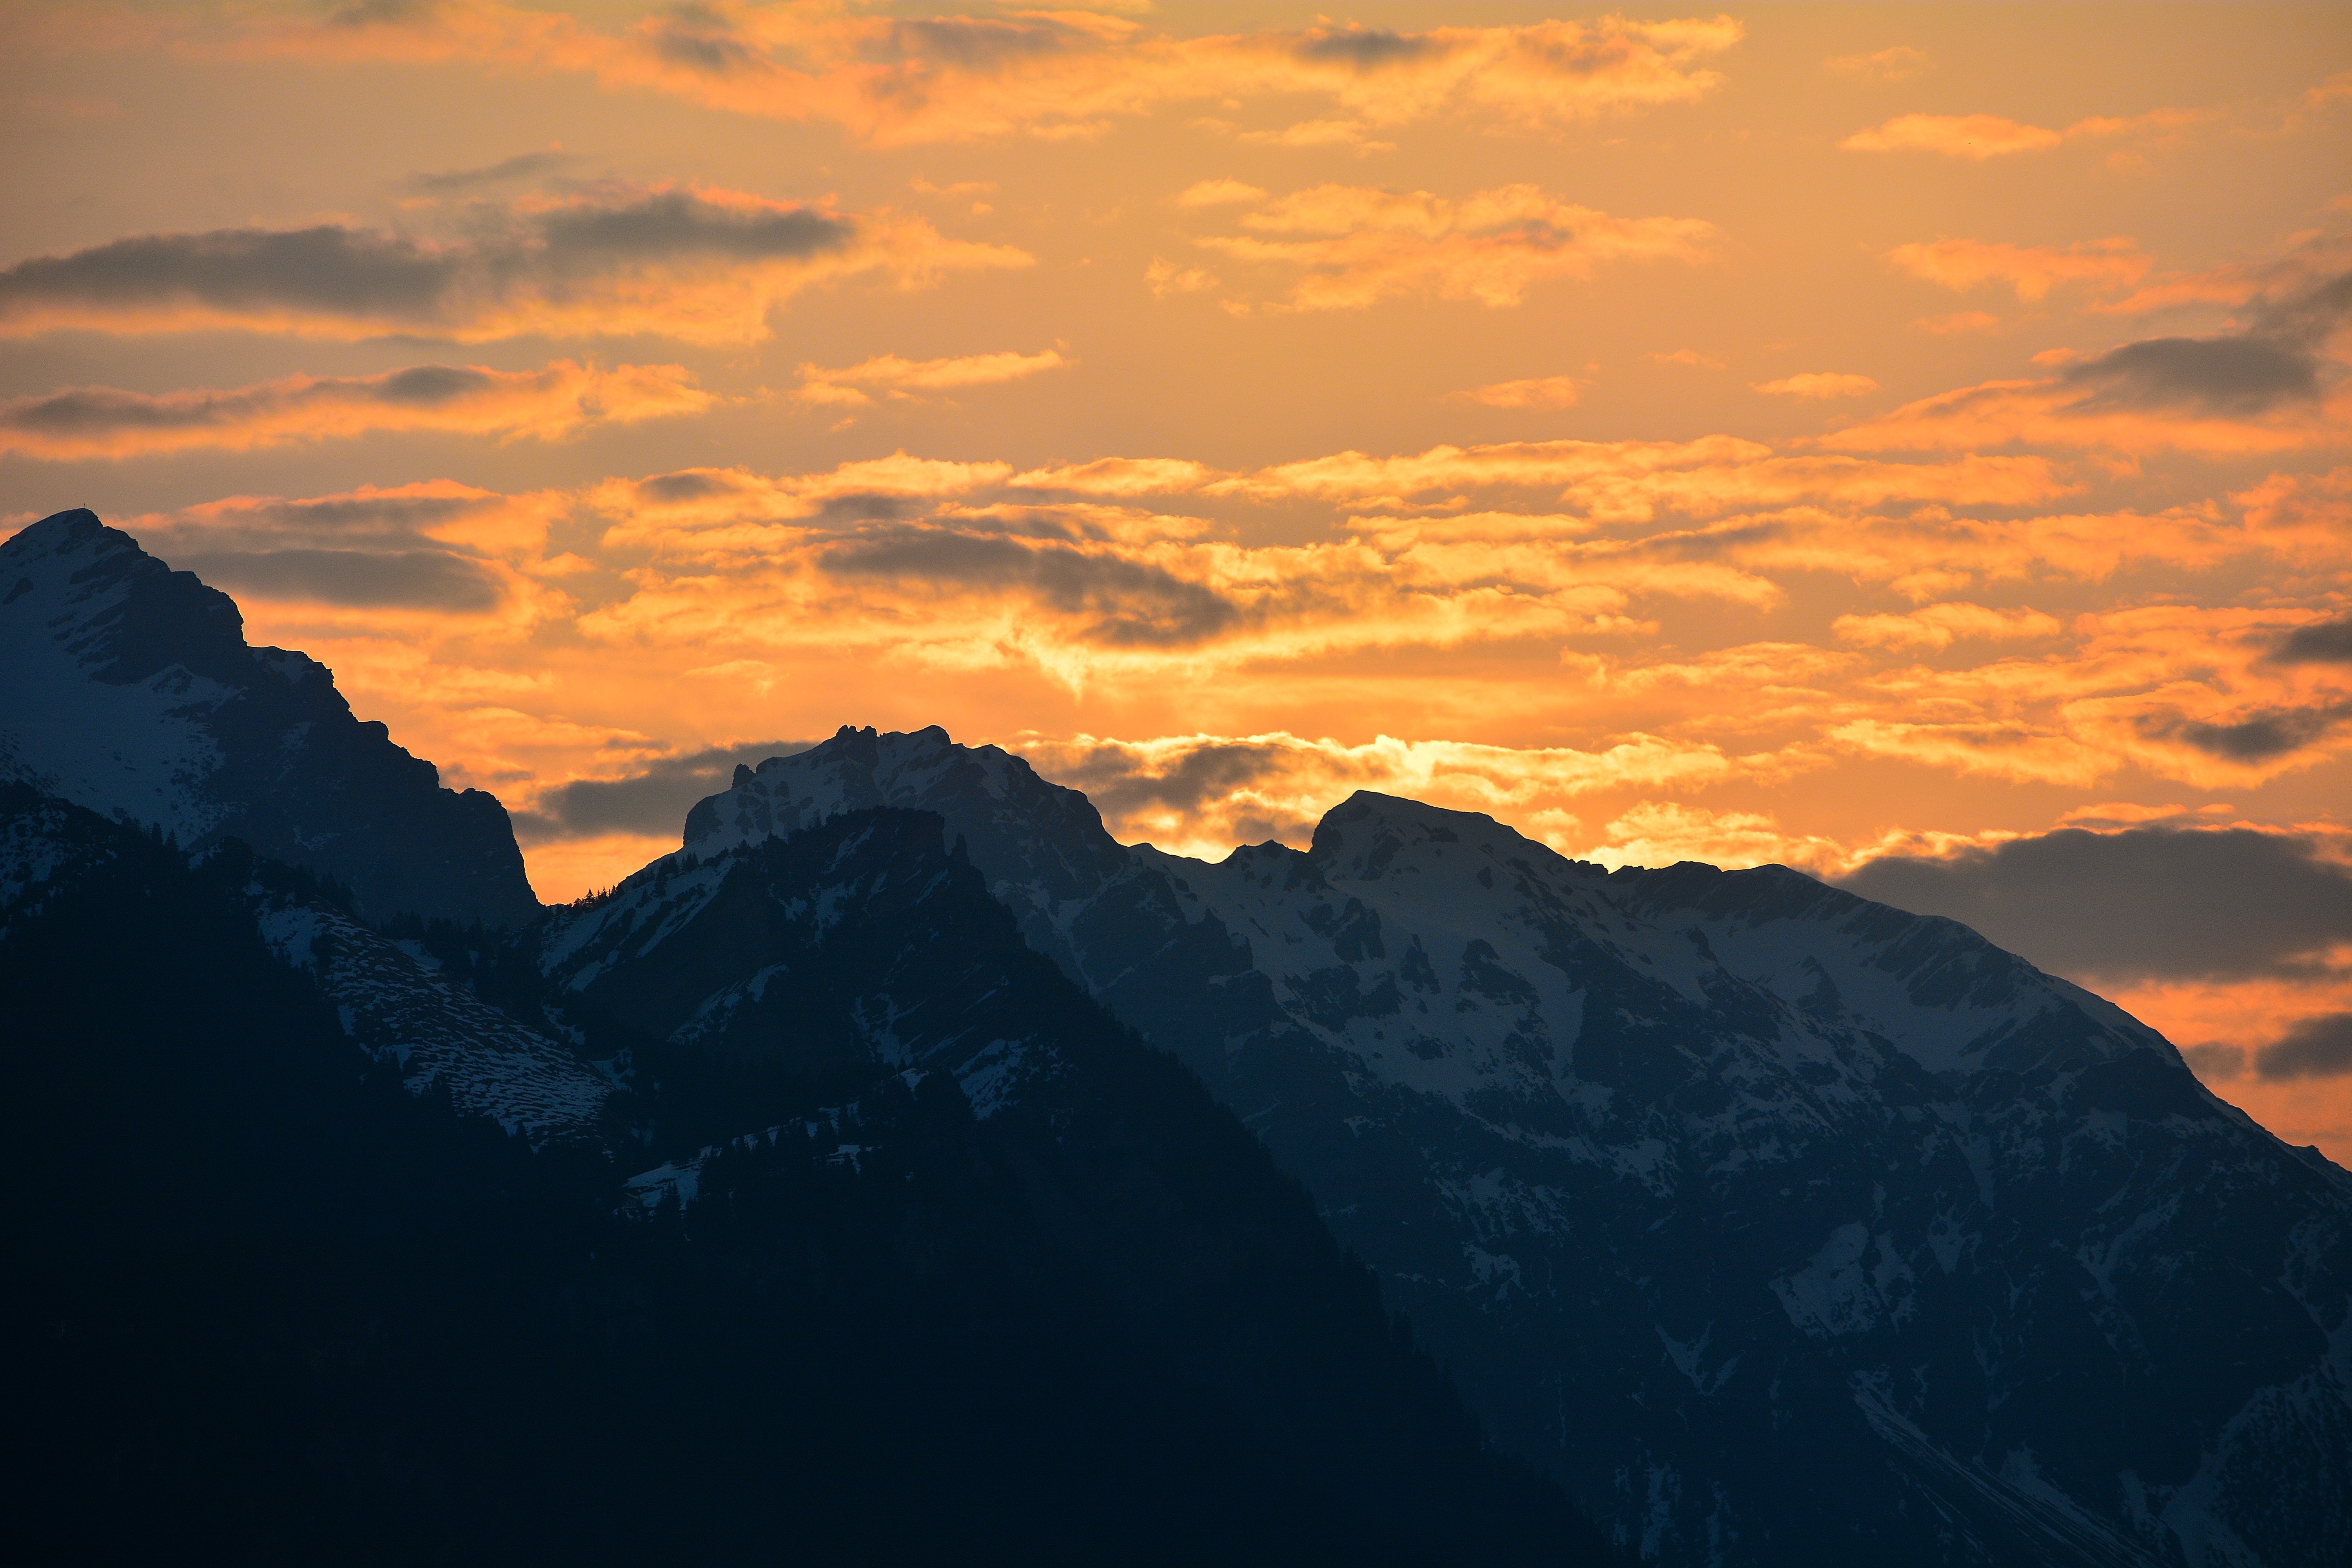
landscape, nature, horizon, mountain, cloud, sky, sunrise, sunset, sunlight, morning, dawn, mountain range, dusk, evening, lighting, clouds, mountains, afterglow, weather mood, landform, mountain peaks, atmospheric phenomenon, mountainous landforms